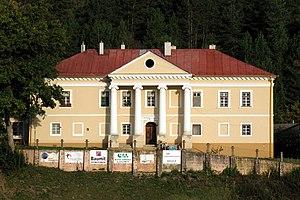
Lietavská Lúčka est une commune de la région de Žilina, en Slovaquie.